Weymouth, Tasmania

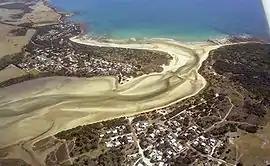
Aerial shot of Weymouth (left) and Bellingham (right)

Weymouth is a rural locality in the local government area (LGA) of George Town in the Launceston LGA region of Tasmania. The locality is about north-east of the town of George Town. The 2016 census has a population of 129 for the state suburb of Weymouth.